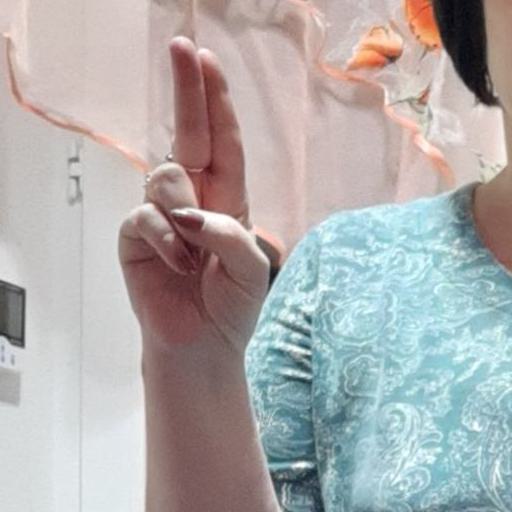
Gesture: two_up